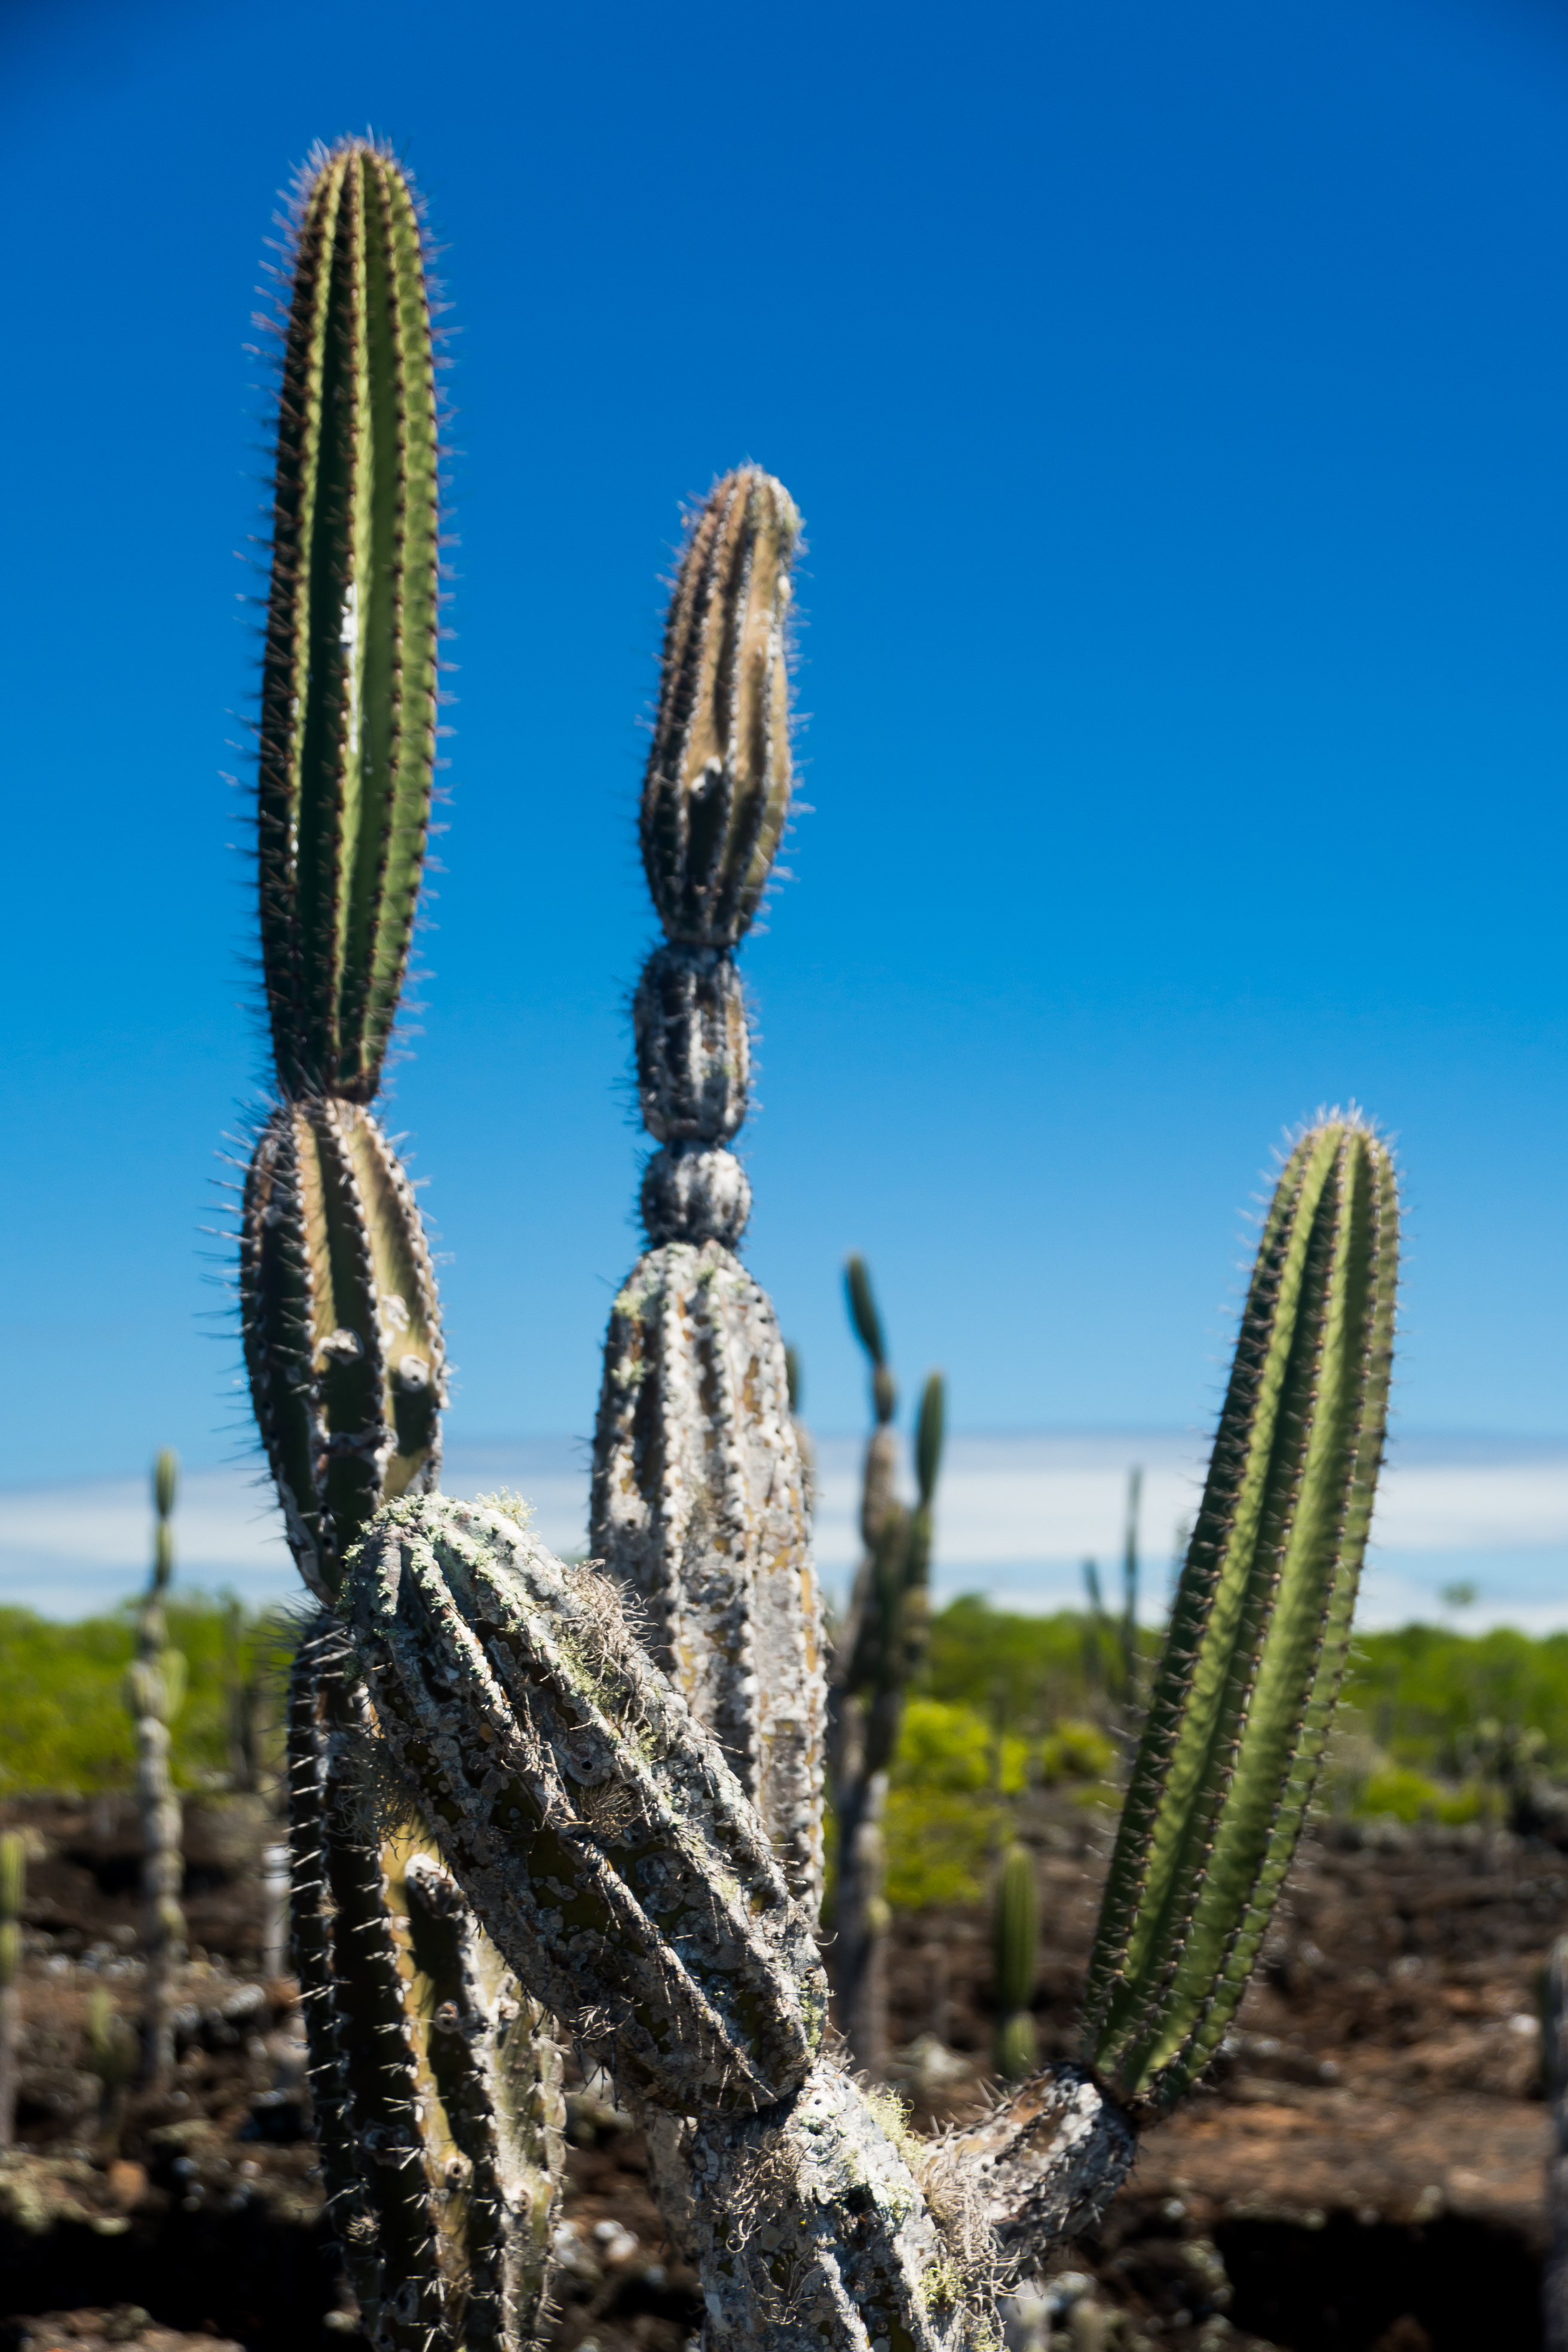
galapagos islands, cactus, plants, nature, islands, plant, vegetation, sky, flora, hedgehog cactus, biome, flower, caryophyllales, thorns spines and prickles, tree, acanthocereus tetragonus, landscape